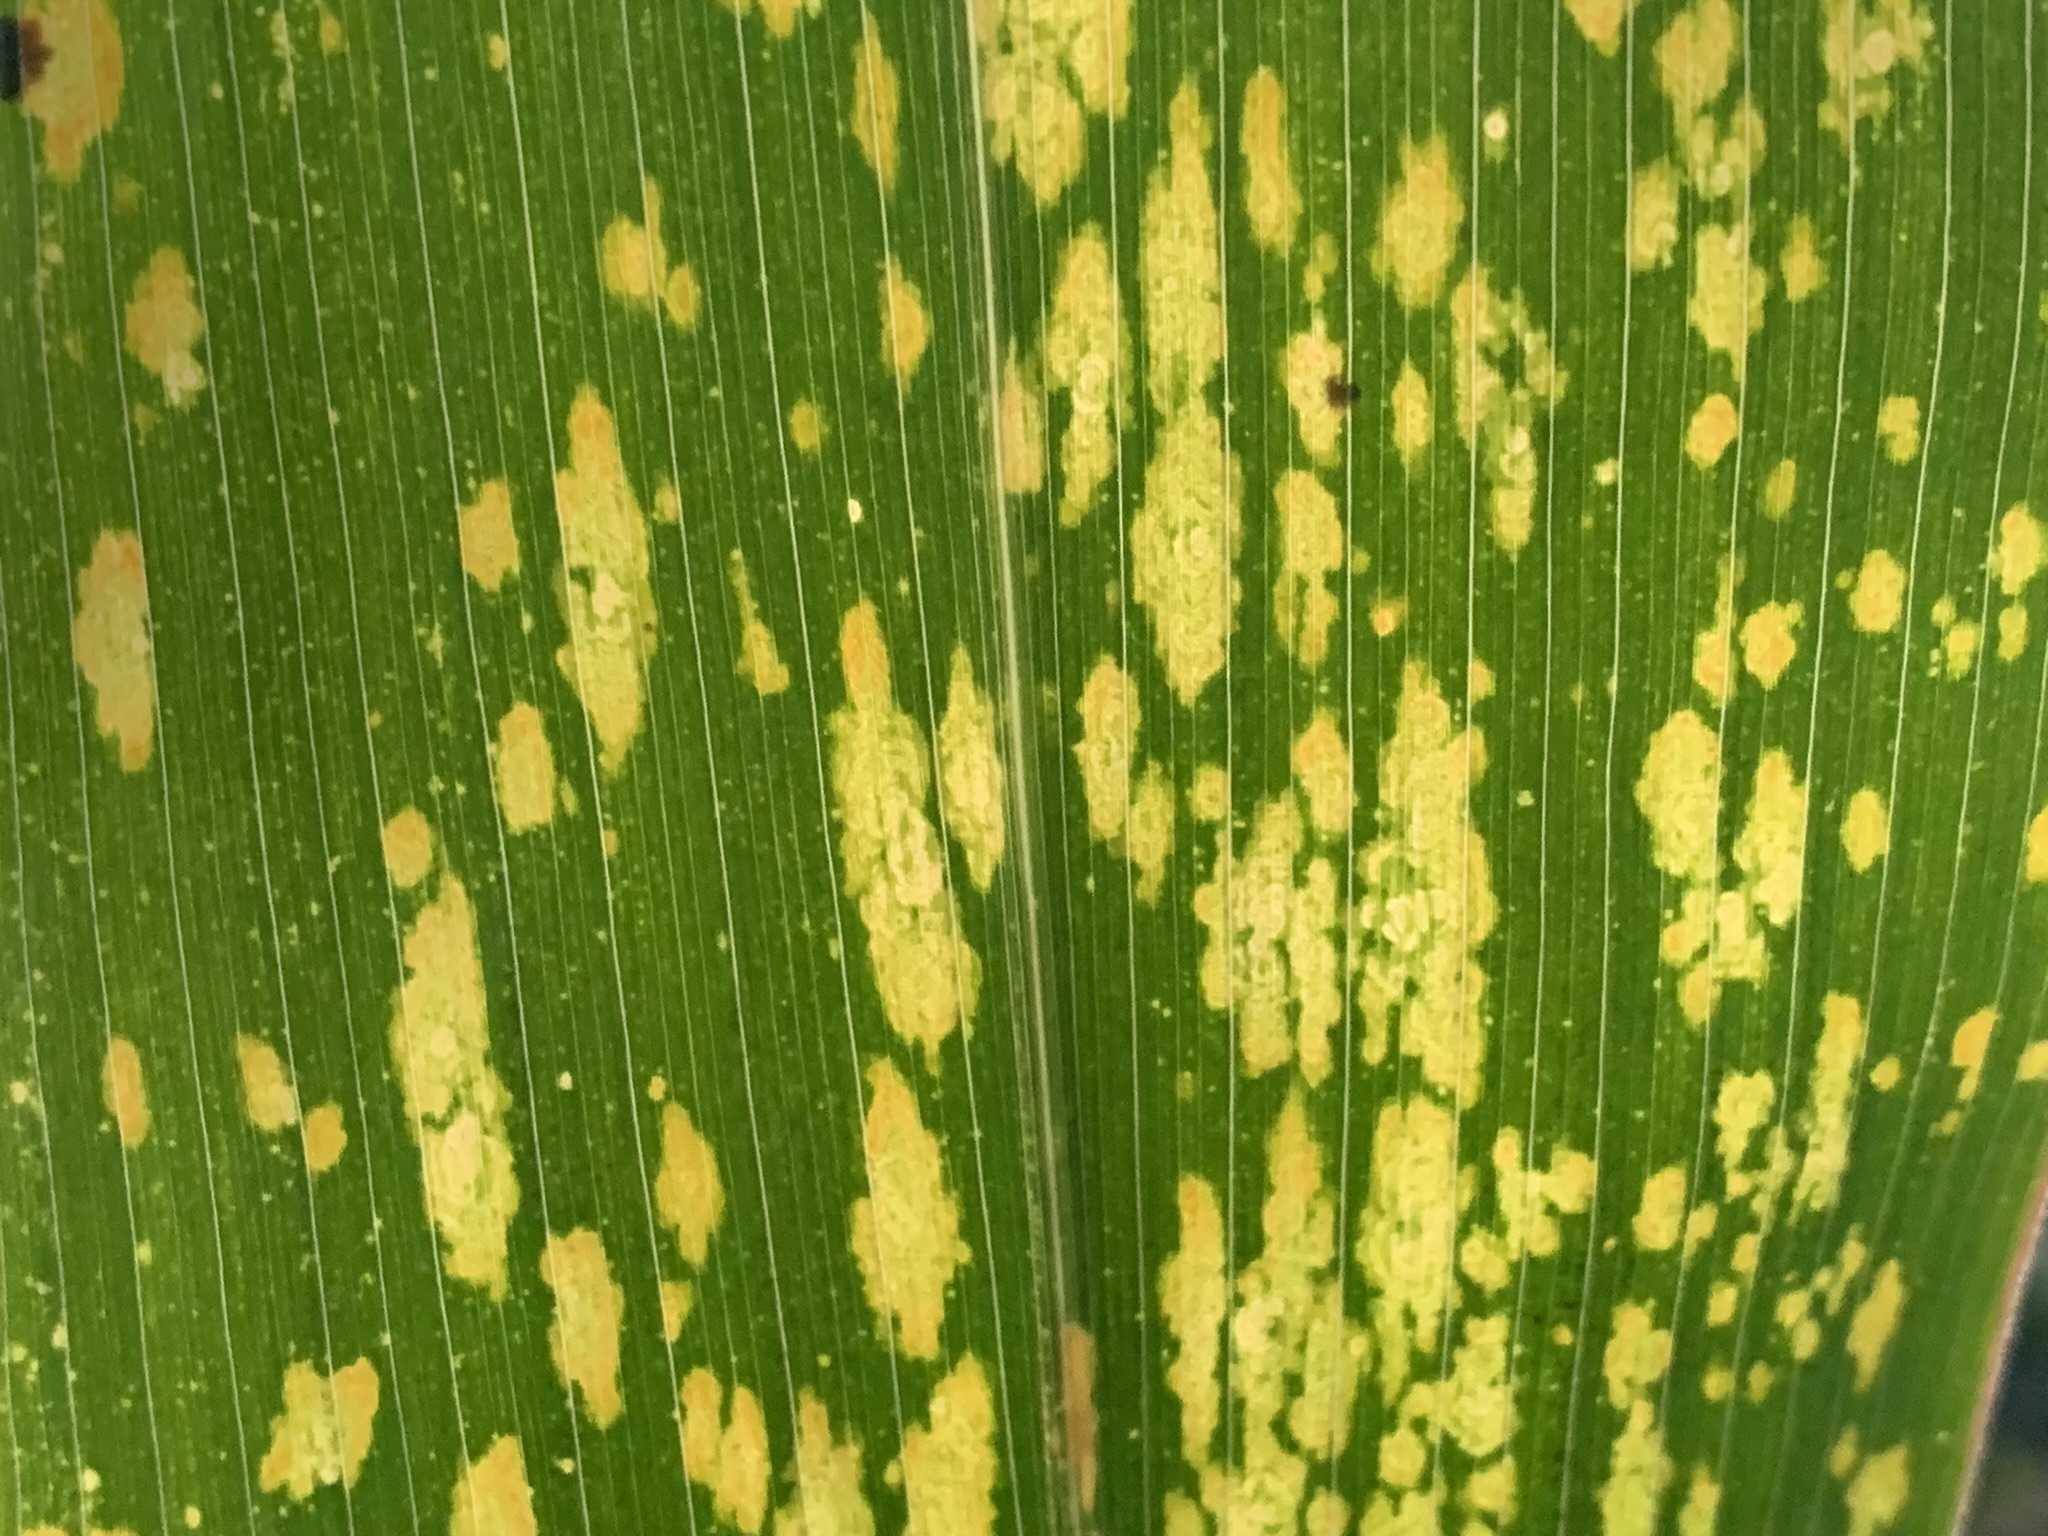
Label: MLN